Richard Heber

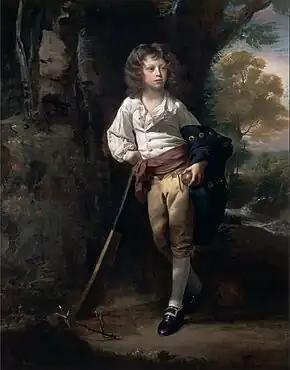
Heber as a nine-year-old boy in 1782, painted by John Singleton Copley.Yale Center for British Art, New Haven, Connecticut.

Richard Heber (5 January 1773 – 4 October 1833) was an English book collector.